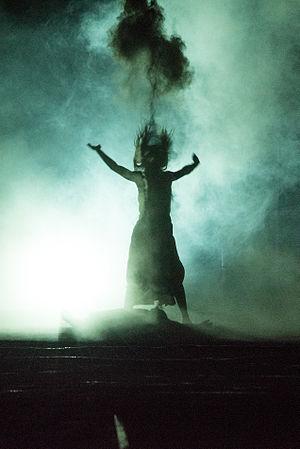
Antigone est une tragédie grecque de Sophocle dont la date de création se situe en 441 av. J.-C. Elle appartient au cycle des pièces thébaines, avec Œdipe roi et Œdipe à Colone, décrivant le sort tragique d'Œdipe et de ses descendants.